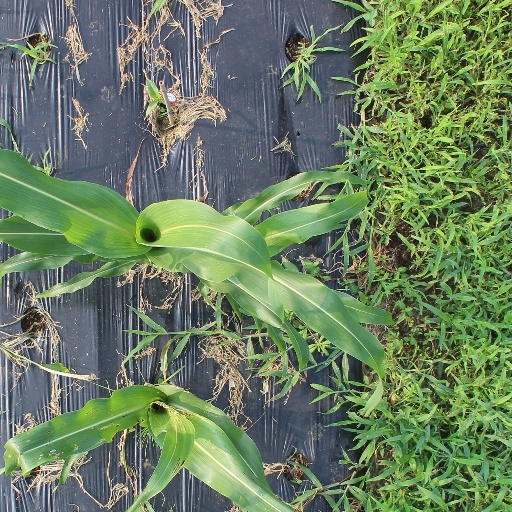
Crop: sorghum